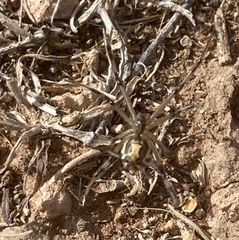
Species: Lactrodectus_hesperus